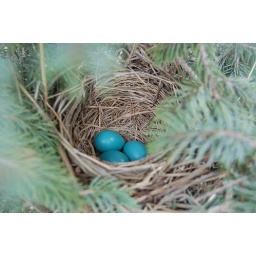
In my spruce tree in a flower bed. I hope all goes well and I can observe.